John Hinds (politician)

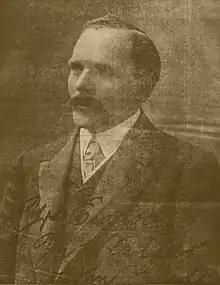
Hinds

John Hinds (26 July 1862 – 23 July 1928) was a Welsh businessman and politician. At the December 1910 general election Hinds was chosen as the Liberal candidate for the seat of West Carmarthenshire, holding the seat until its abolition in 1918.